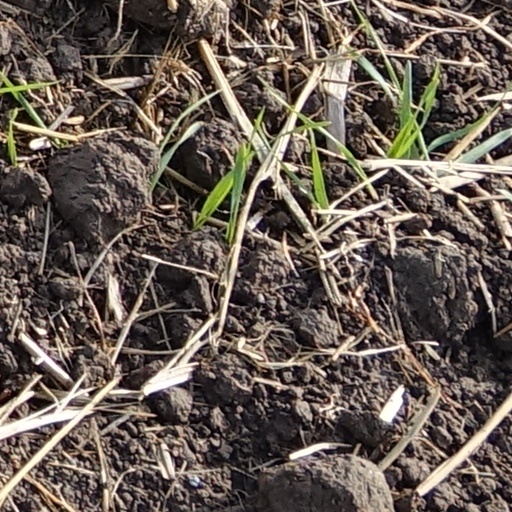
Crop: wheat